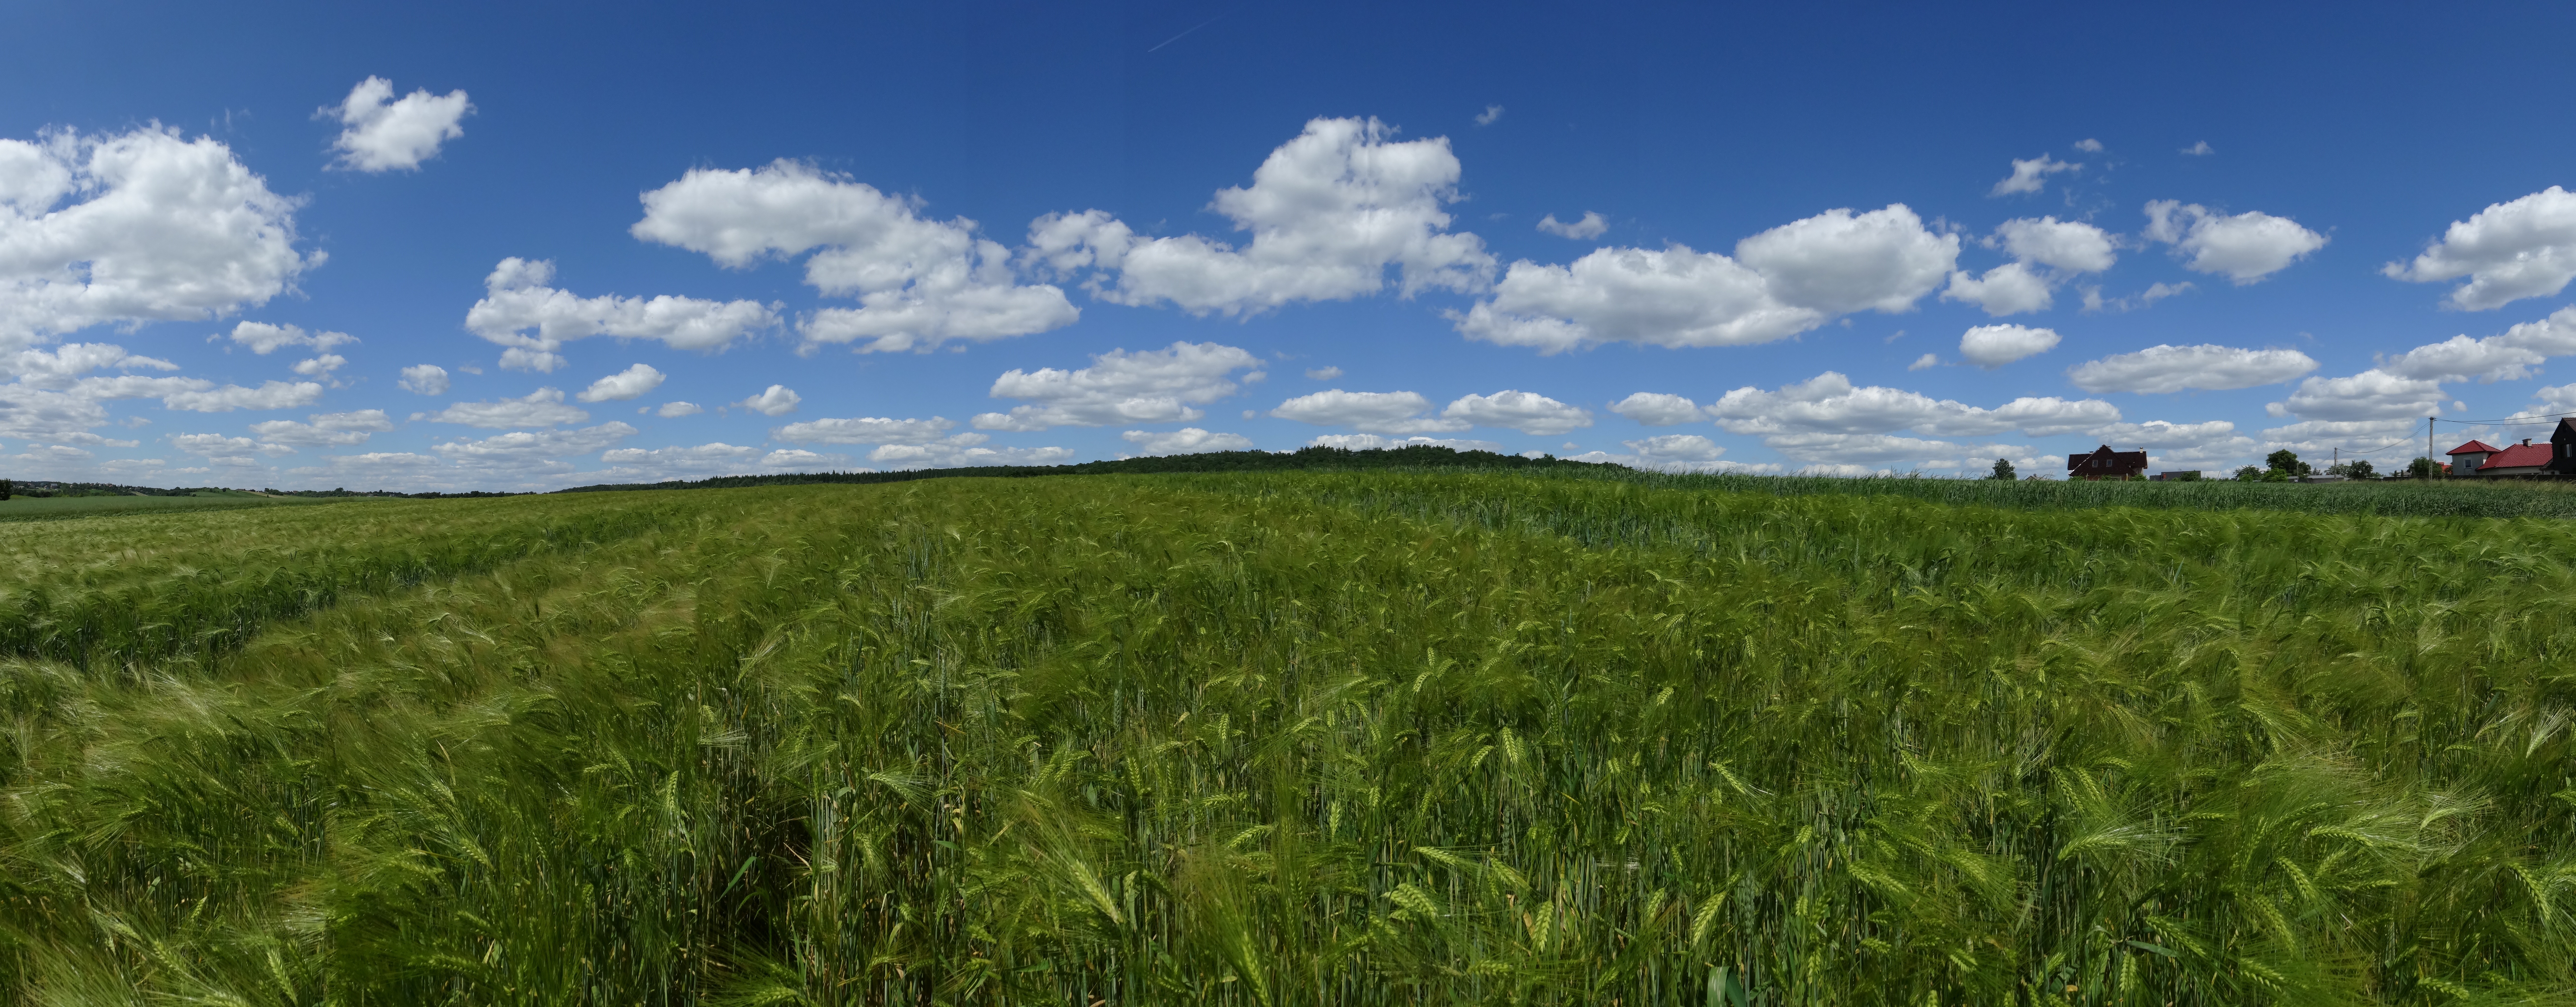
landscape, nature, grass, horizon, plant, sky, field, farm, meadow, prairie, panorama, village, spring, crop, pasture, soil, agriculture, plain, grassland, poland, plateau, habitat, ecosystem, steppe, rural area, beautiful landscape, grass family, land lot